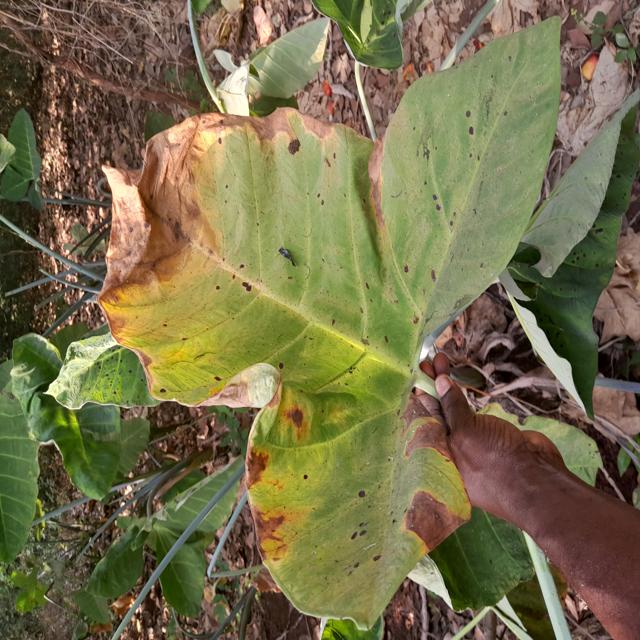
Label: Mid_Blight